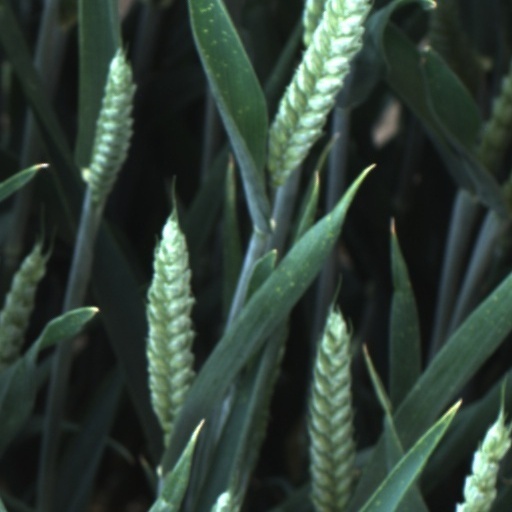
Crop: wheat